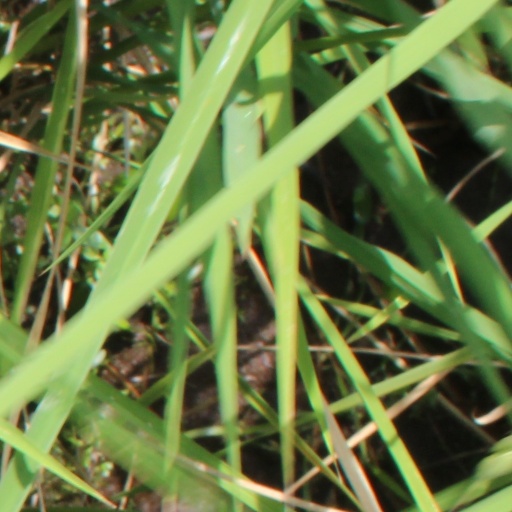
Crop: rice